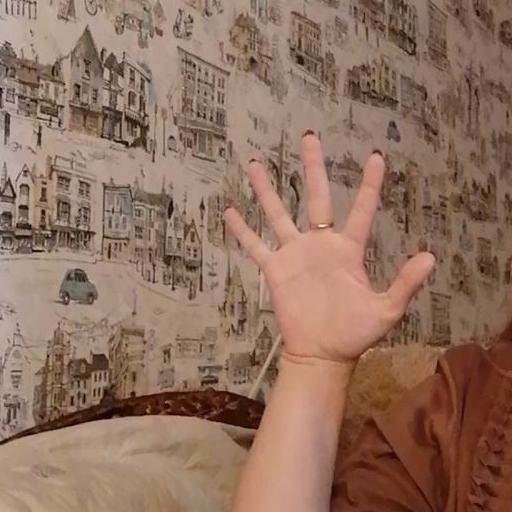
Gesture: palm